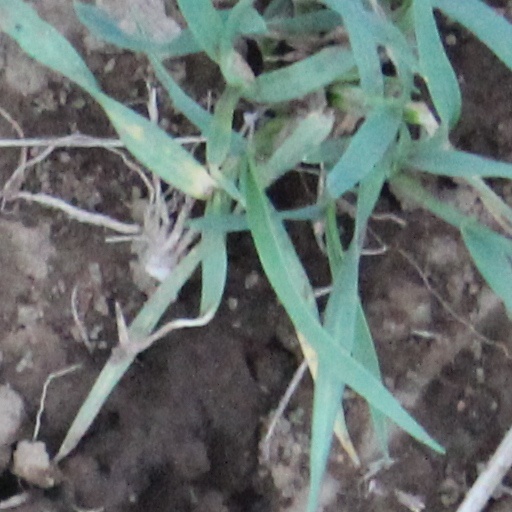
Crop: wheat